Alleyway (video game)

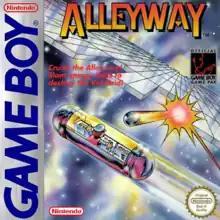
European box art

is a 1989 video game developed by Nintendo and Intelligent Systems and published by Nintendo as a global launch title for the Game Boy. It is a "Breakout" clone and one of the first four games developed and released for the system. The game was released alongside the Game Boy, first in Japan in 1989, in North America later that year, and in Europe in 1990. It was later re-released for the Virtual Console on the Nintendo 3DS in June 2011, and on the Nintendo Classics service in May 2024.